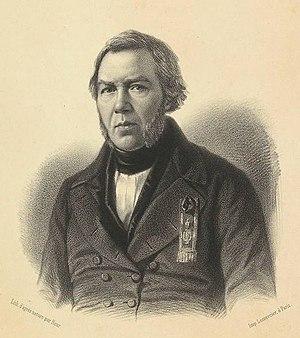
Cet article dresse la liste des présidents de l’Assemblée nationale française et des chambres assimilées.
L'Association démocratique des amis de la Constitution est une formation politique républicaine active sous la Deuxième République française.
Maximilien de Robespierre, ou Maximilien Robespierre, est un avocat et homme politique français né le 6 mai 1758 à Arras et mort guillotiné le 28 juillet 1794 à Paris, place de la Révolution. Il est l'une des principales figures de la Révolution française et demeure aussi l'un des personnages les plus controversés de cette période.
Philippe Joseph Benjamin Buchez, né le 31 mars 1796, à Matagne-la-Petite, mort le 11 août 1865 à Rodez, est docteur en médecine, homme politique, historien et sociologue français, sa doctrine inspire la fondation du journal L'Atelier par un groupe d'ouvriers.